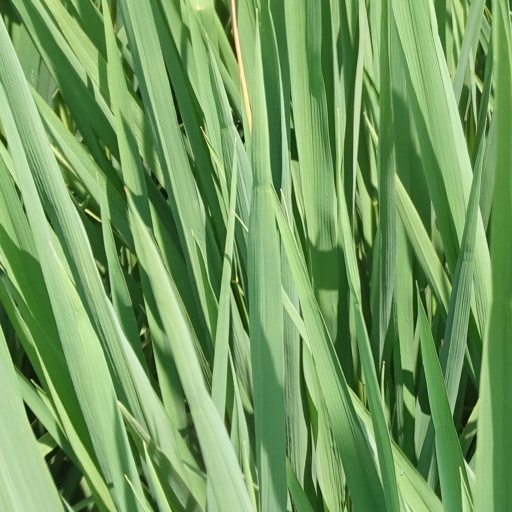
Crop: rice